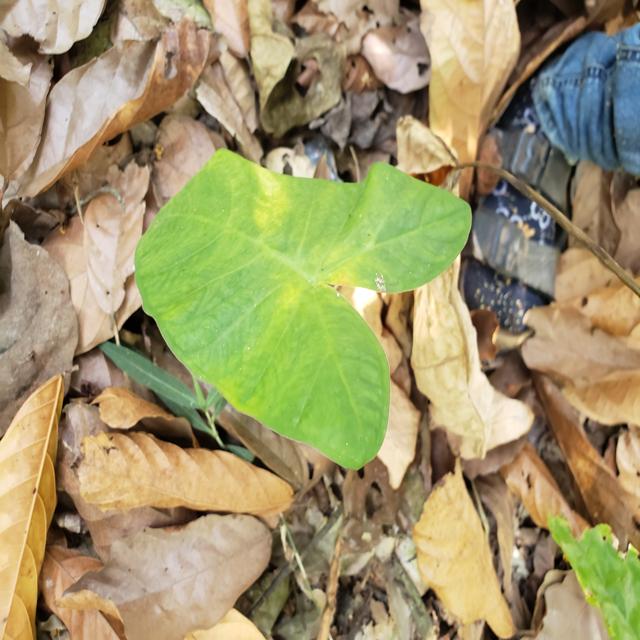
Label: Healthy